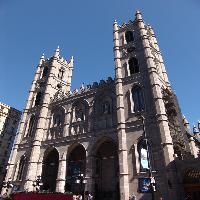
Weather: sun or clear